Syrians in Lebanon

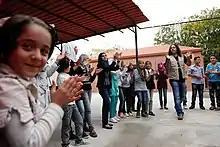
Syrian children in Lebanon (2013)

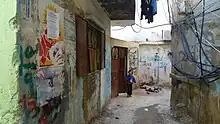
A child in the refugee camp of Bourj el-Barajneh (2011)

Fleeing to Lebanon in 1948 following the Arab-Israel War and having nowhere to return to till present day, as of January 2015, there were 452,669 registered Palestinian refugees in Lebanon. 2010 saw a sudden migration of Palestinian Refugees to Europe from Lebanon, contributing to the European migrant crisis. Palestinian refugees fleeing from Lebanon to European countries has been argued to be a consequence of the migration of Syrian refugees in such large bulk reducing the standard of life and overshadowing them in funding. Palestinian refugees were not welcomed easily, the 1951 Refugee convention was not signed, at least in part, to avoid responsibility of Palestinian refugees in Lebanon, and for Lebanon to maintain the autonomy to decide the actions the government wishes to take regarding displaced persons.